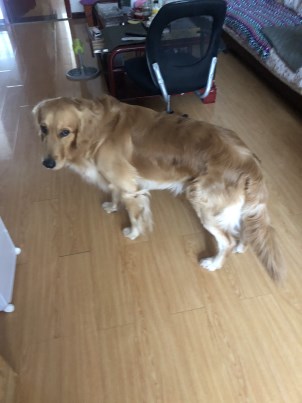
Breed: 5355-n000126-golden_retriever